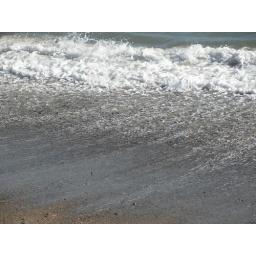
The water tossed the rocks around and made an amazing clattering sound!